Victor Garber

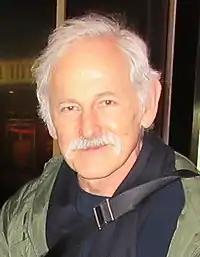
Garber in March 2018

On television, he has had roles on American and Canadian shows. Garber's first leading role on television show was in CBS's 1985 summer series "I Had Three Wives". He had a recurring guest role on CTV's "E.N.G." (1991–93). He portrayed Jack Bristow, the father of main character Sydney Bristow on ABC's "Alias", earning three Emmy nominations. He next starred on the television series "Justice" (2006) on Fox and ABC's "Eli Stone". He appeared as Olivier Roth in four episodes of the Canadian science drama "ReGenesis". He appeared in the Fox series "Glee" in the third episode titled "Acafellas", as Will Schuester (Matthew Morrison)'s father Mr. Schuester. He played Martin Stein / Firestorm on "The Flash" starting with the episode "Crazy for You" (2015), before being spun off onto "Legends of Tomorrow", where he was a series regular for its first and second seasons (2016–2017) and half of the third season (2017). Garber made his final appearance as a regular in the crossover event "Crisis on Earth-X" (2017), where Stein was killed off. However, he reprised his role in the series' 100th episode, "Wvrdr_error_100 not found" (2021), where Stein appears as part of Gideon's memories. Additionally, Garber made an independent return to "The Flash" in the season three episode "Duet" (2017) as the unnamed husband of gangster Digsy Foss (Jesse L. Martin) in a dream world. Garber reprised his role as Stein for a final time in a vocal cameo in "A New World" (2023), the series finale of "The Flash". He also played the reoccurring character Admiral Halsey on "The Orville".